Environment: real
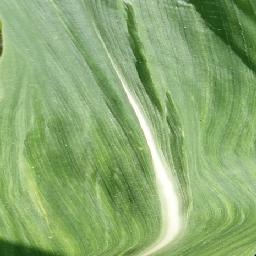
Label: healthy